Opel Calibra

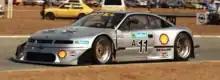
The Wesbank Modified Calibra, driven by Michael Briggs in 1993.

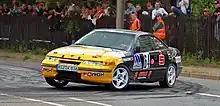
Opel Calibra 4x4 Turbo at Saxon Rally in 2007

The DTM/ITC-specification race cars used an all-wheel-drive layout, with the engine mounted longitudinally instead of transversely. Early DTM cars used a naturally-aspirated Cosworth-developed 54-degree V6 engine based on General Motors' iron block/aluminium head C25XE. Power output improved from from 1993 to 1995.